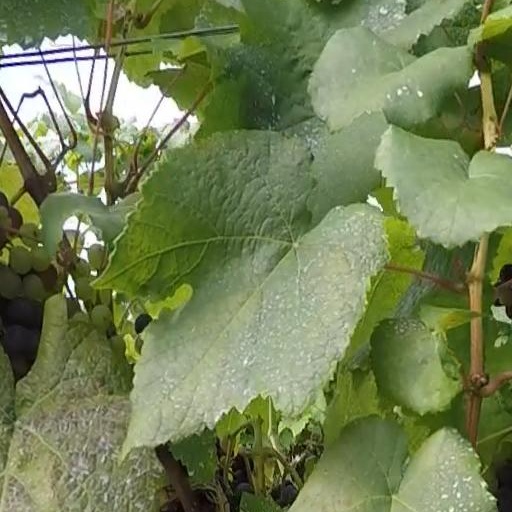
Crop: grape